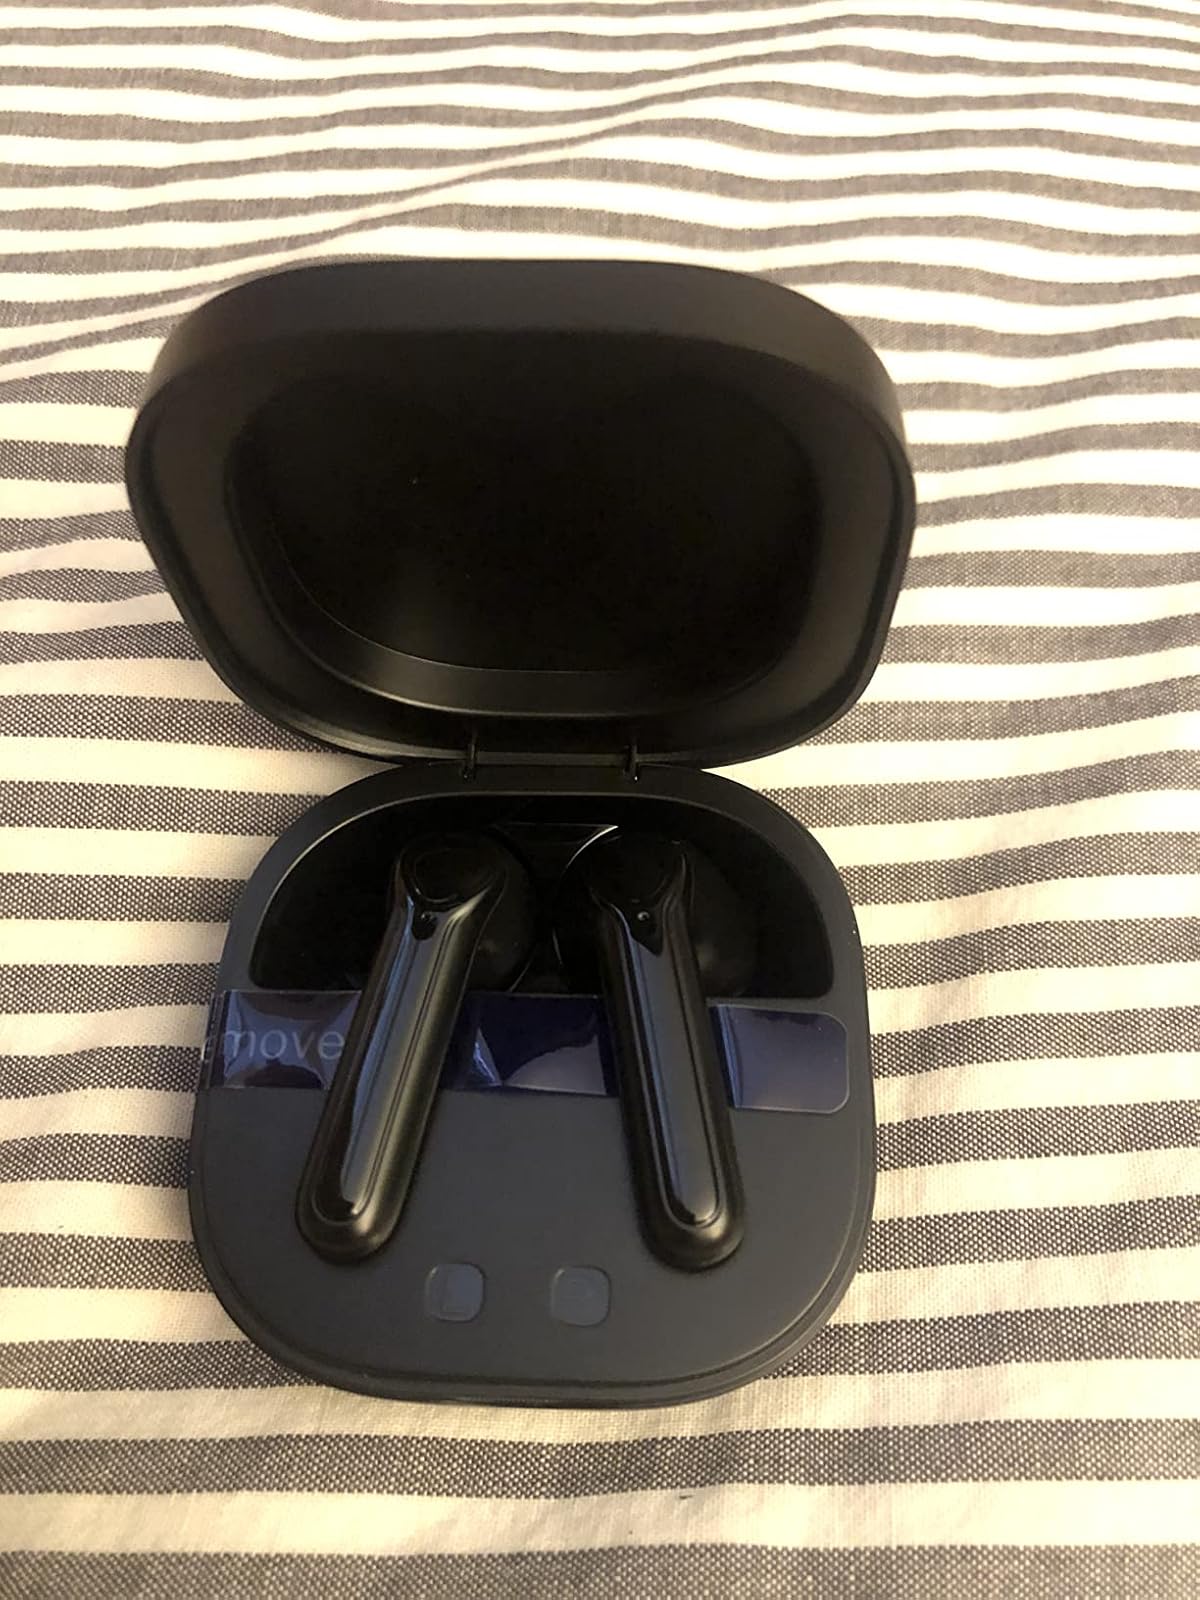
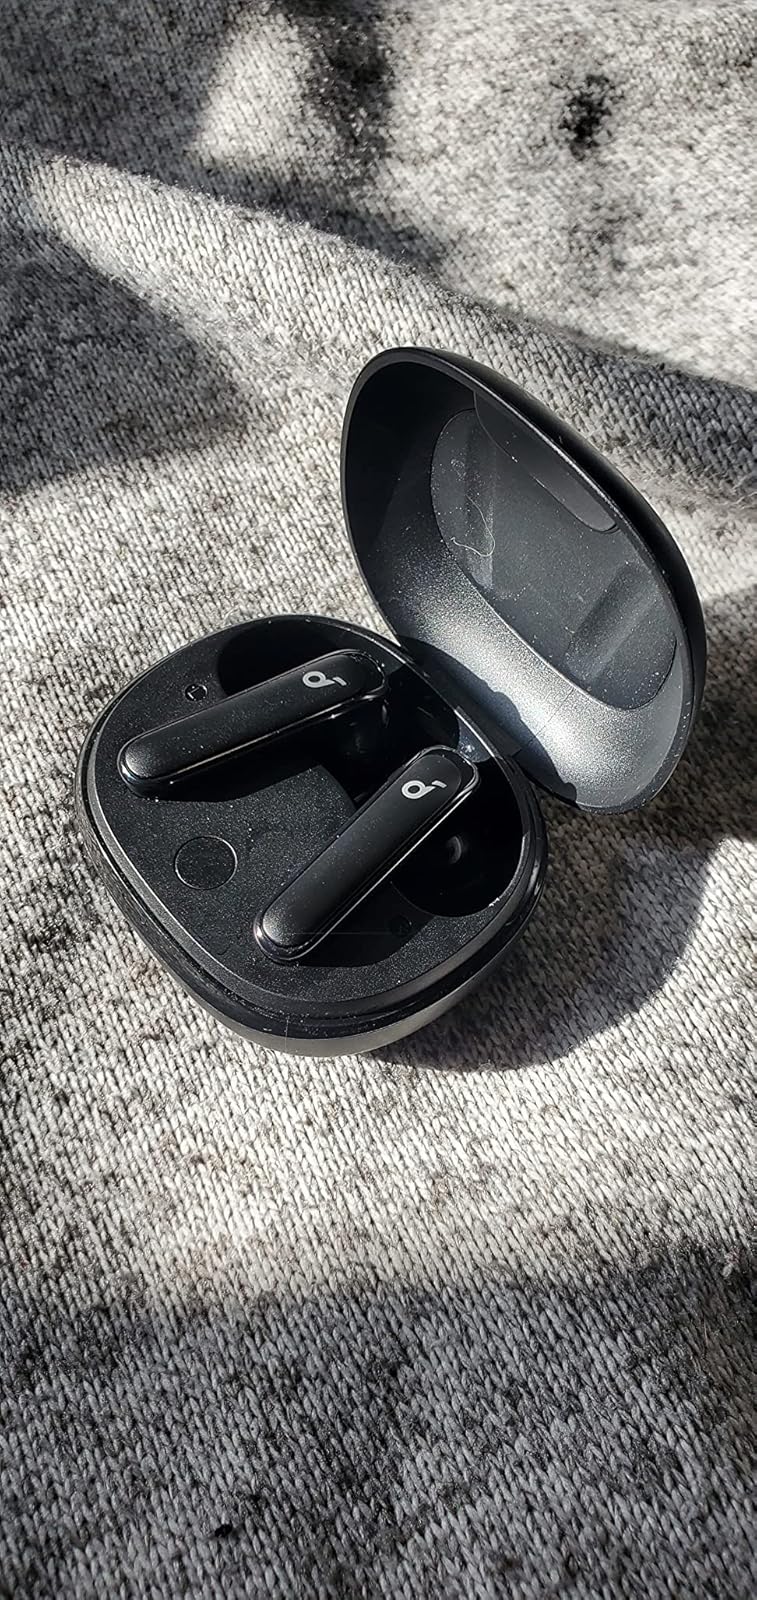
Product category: earbuds
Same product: no